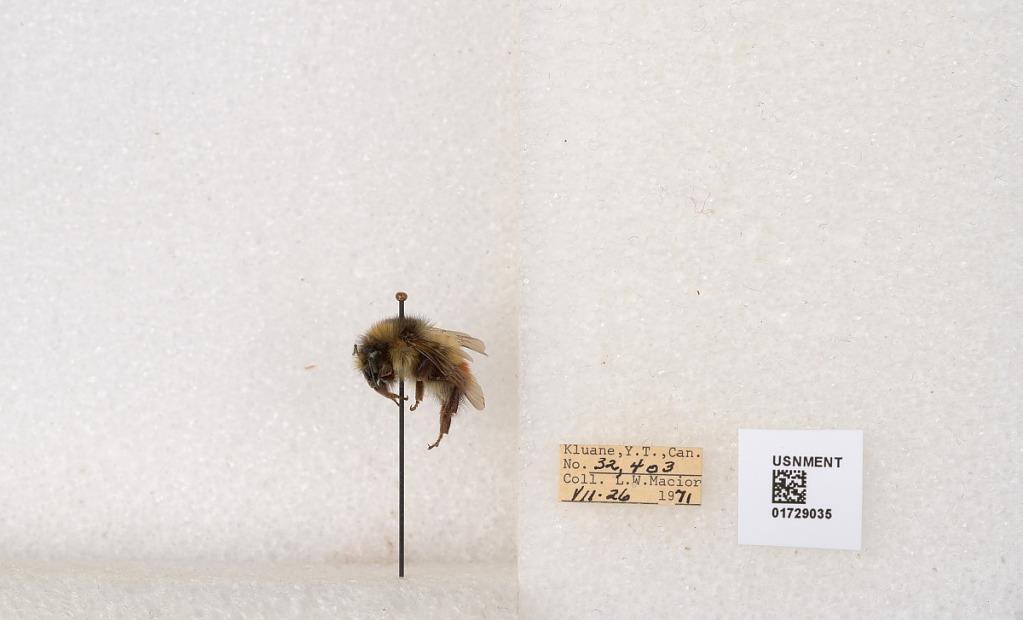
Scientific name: Bombus flavifrons Cresson
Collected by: L. Macior
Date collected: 1971-7-26
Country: Canada
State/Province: Yukon Territory
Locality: Kluane National Park and Reserve
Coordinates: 60.7493, -139.504